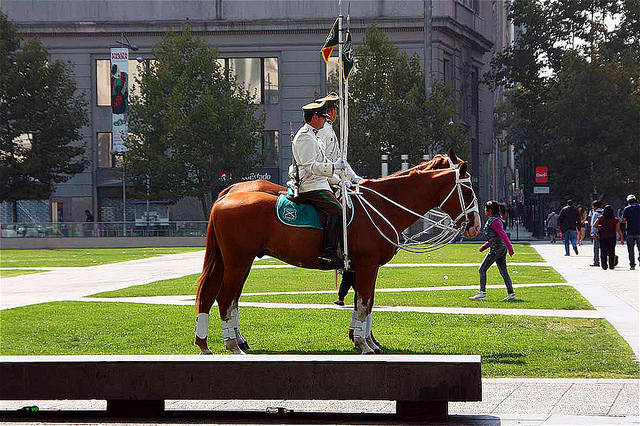
user: Given an image and a question. Answer the question in a short answer. Question: What food do these animals eat? Short Answer:
assistant: hay